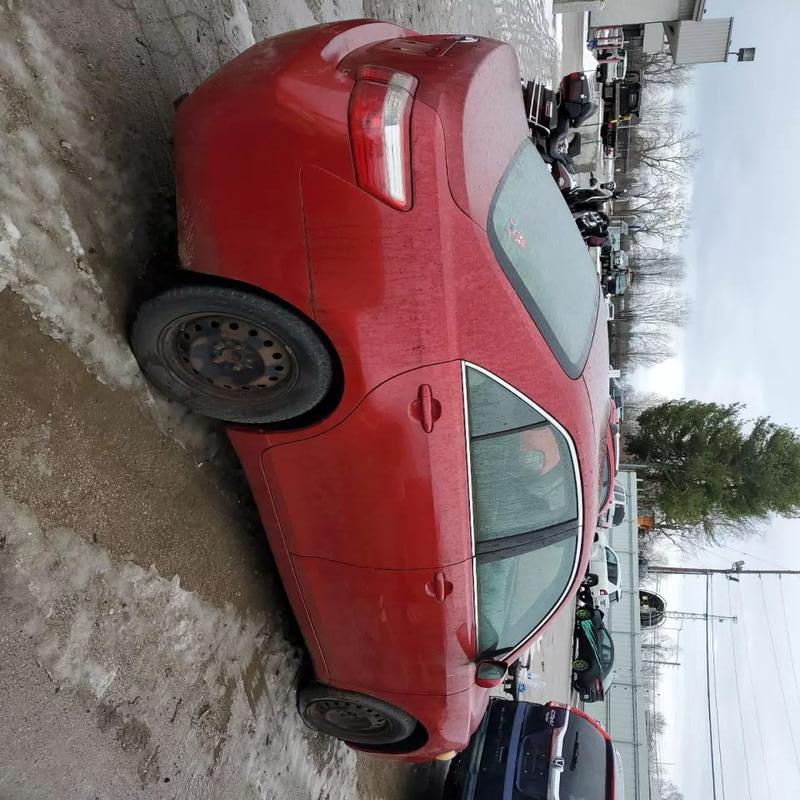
Aucun dommage détecté.
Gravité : aucun